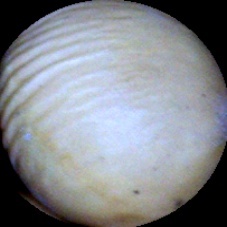
Label: Intact